Portuguese vocabulary

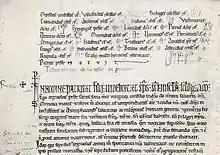
Germanic personal names in a 961 Galician document: Mirellus, Viliefredus, Sedeges, Evenandus, Adolinus, Sedoni, Victimirus, Ermoygus and others, with some Latin and Christian names

Germanic names were the most common personal names in Portugal-Galicia (Gallaecia) during the early and high Middle Ages, surpassing Christian and Roman names in number and popularity. The names, primarily of East Germanic origin, were used by the Suebi, Goths, Vandals and Burgundians. With the names, the Galicians-Portuguese inherited the Germanic onomastic system; a person used one name (sometimes a nickname or alias), with no surname, occasionally adding a patronymic. More than 1,000 such names have been preserved in local records. and in local toponyms.